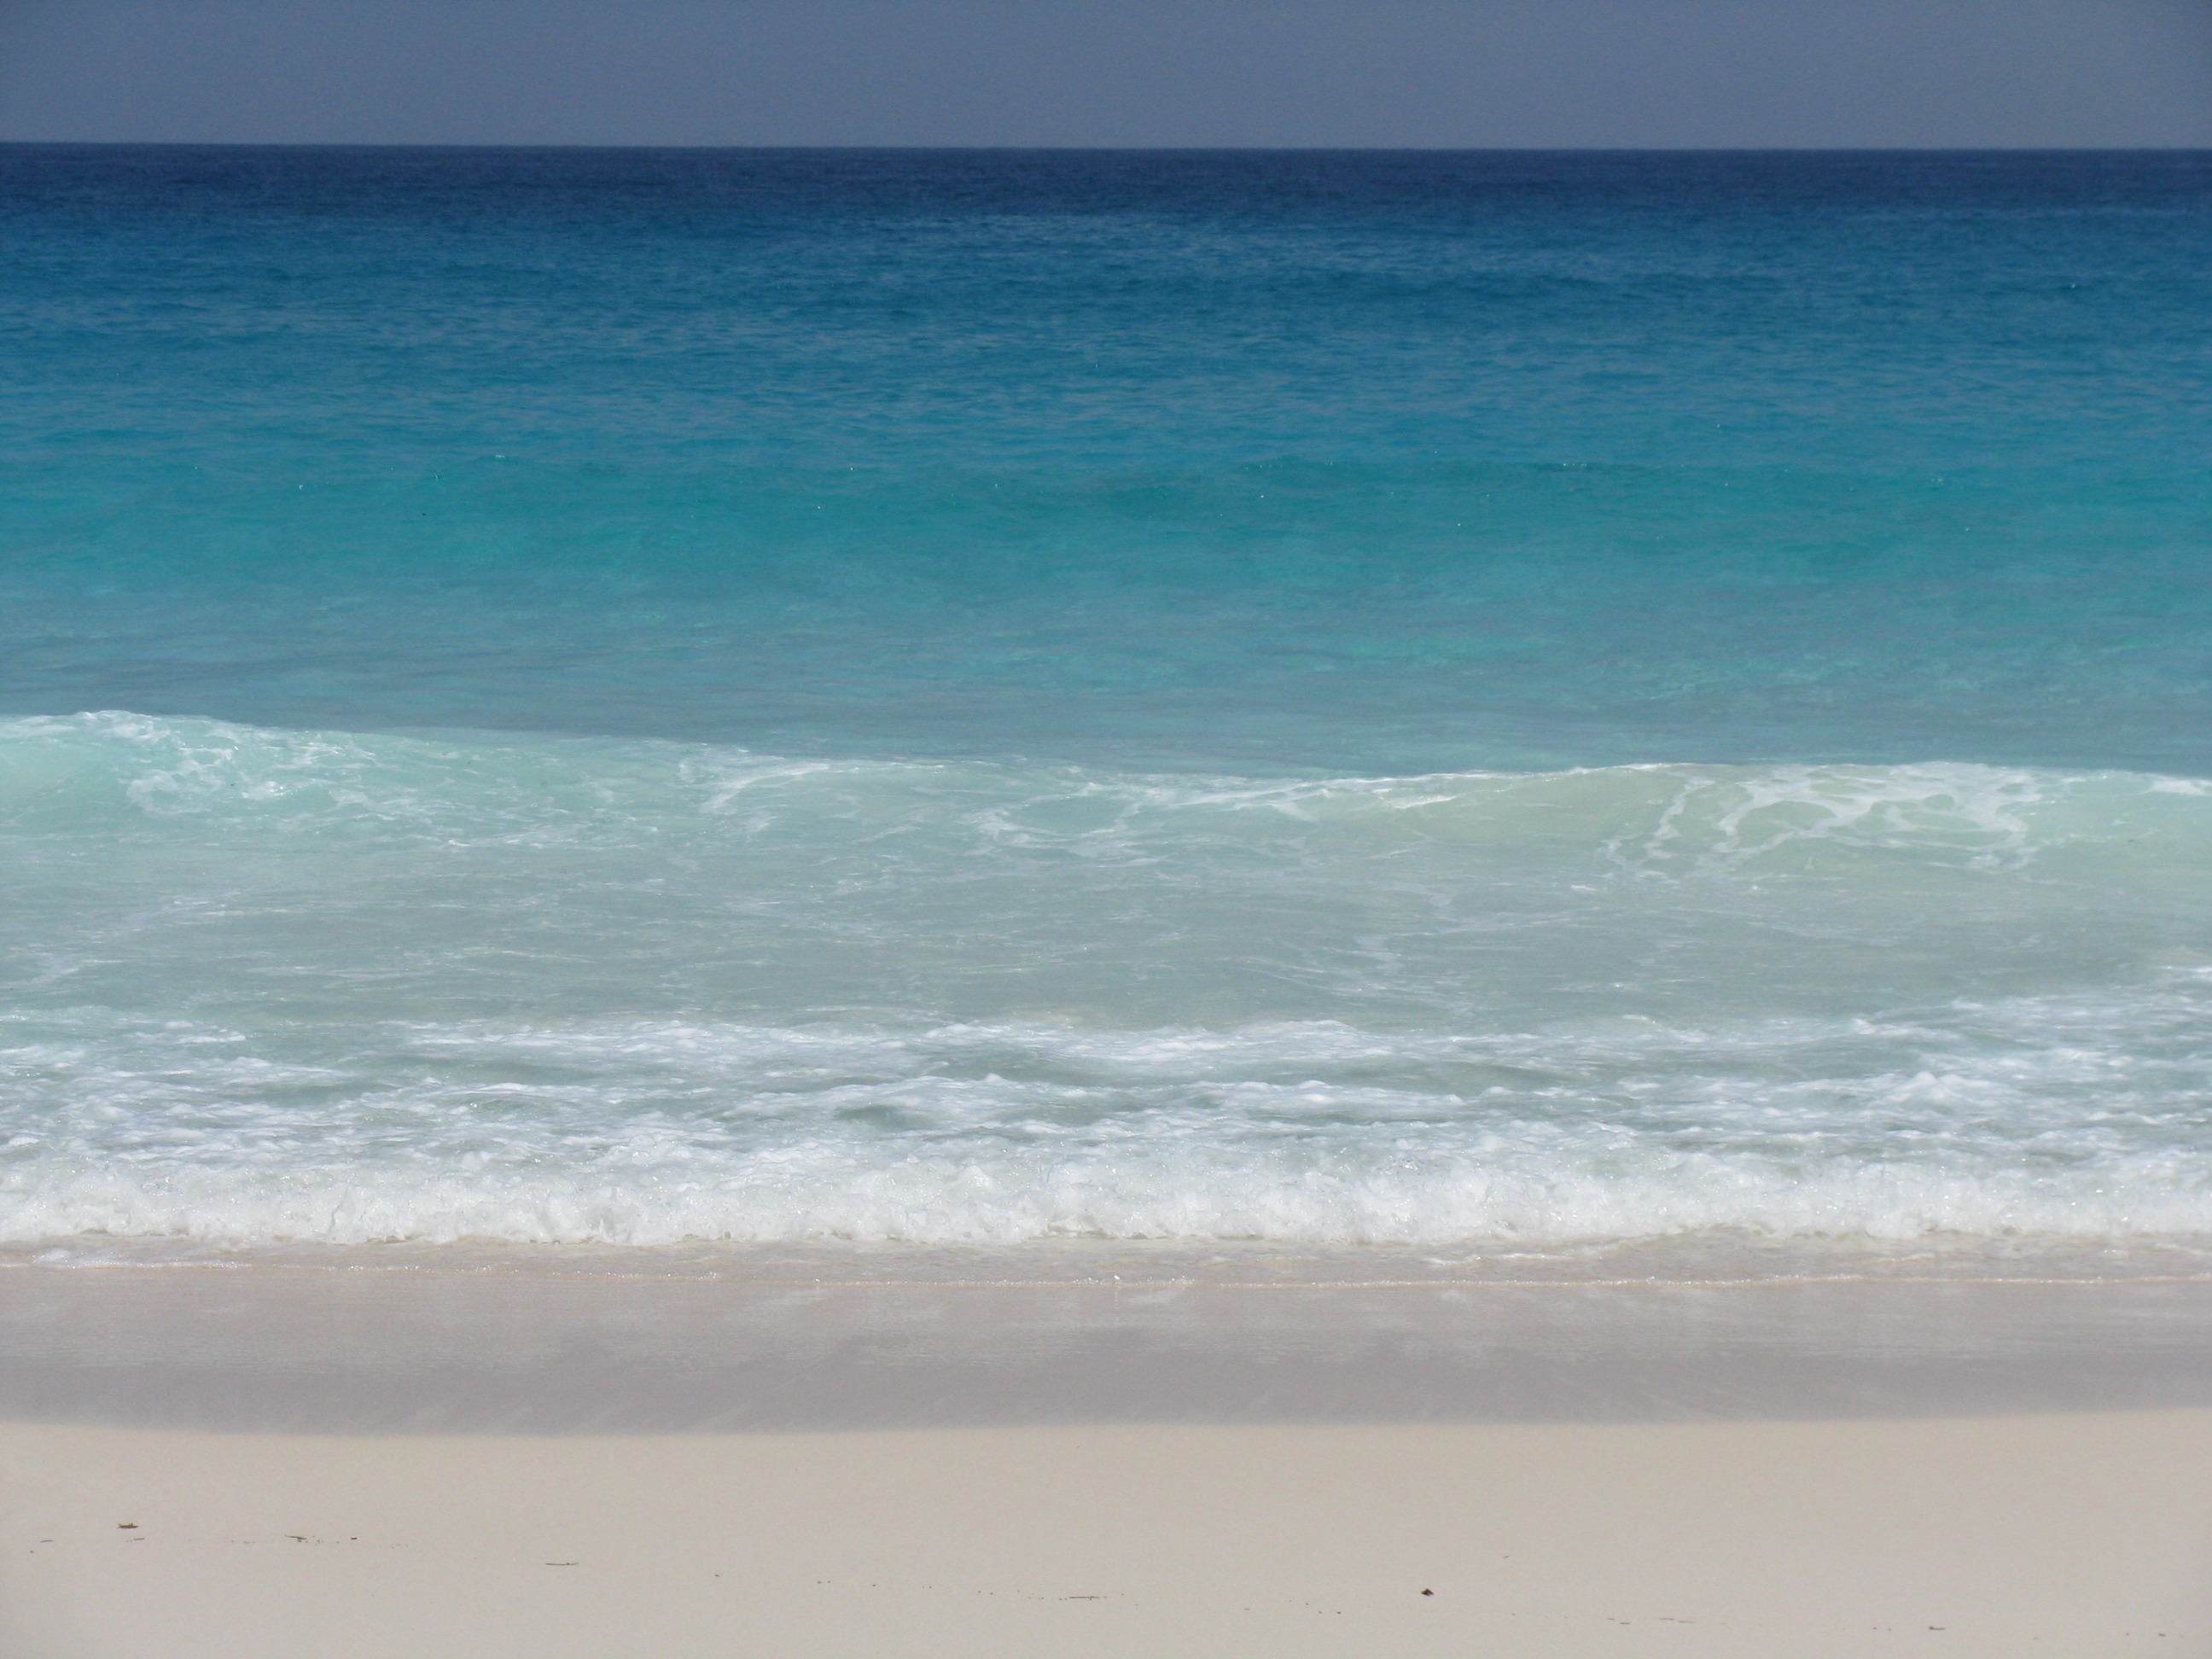
beach, sea, coast, water, sand, ocean, horizon, shore, wave, summer, material, body of water, cape, wind wave